Shooting the Moon

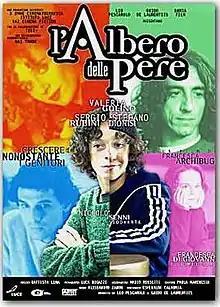

Shooting the Moon is a 1998 Italian drama film directed by Francesca Archibugi. It entered the competition at the 59th Venice International Film Festival, in which Niccolò Senni won the Marcello Mastroianni Award.